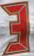
Number: 3